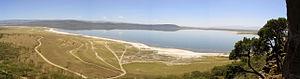
Cet article recense les sites inscrits au patrimoine mondial au Kenya.